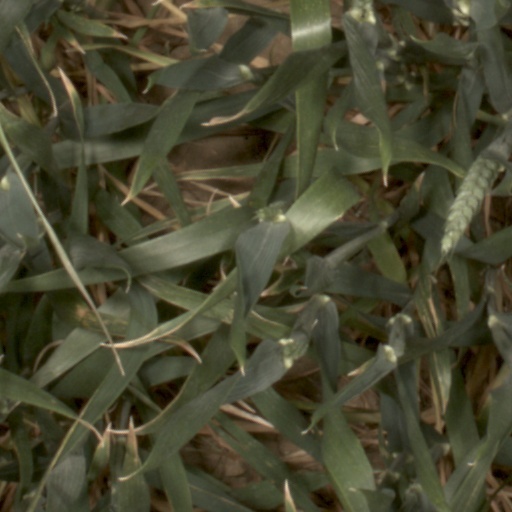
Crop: wheat